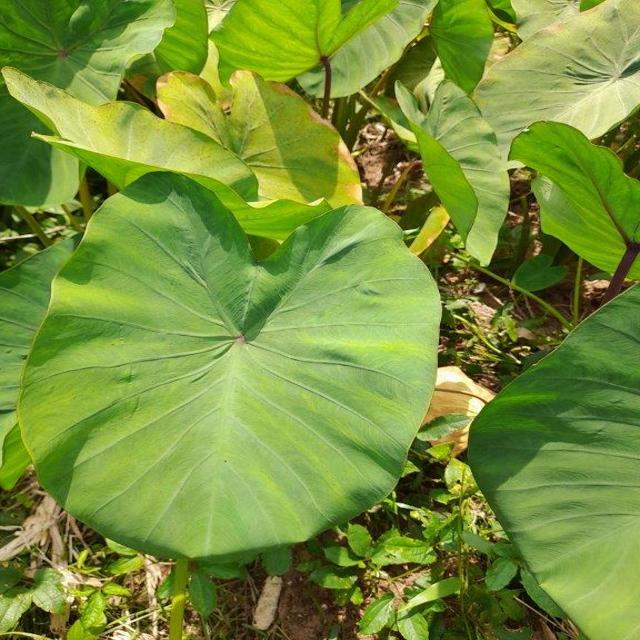
Label: Healthy